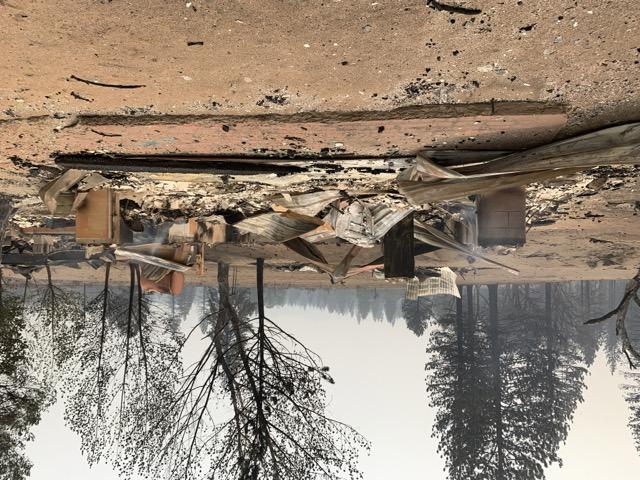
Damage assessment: destroyed